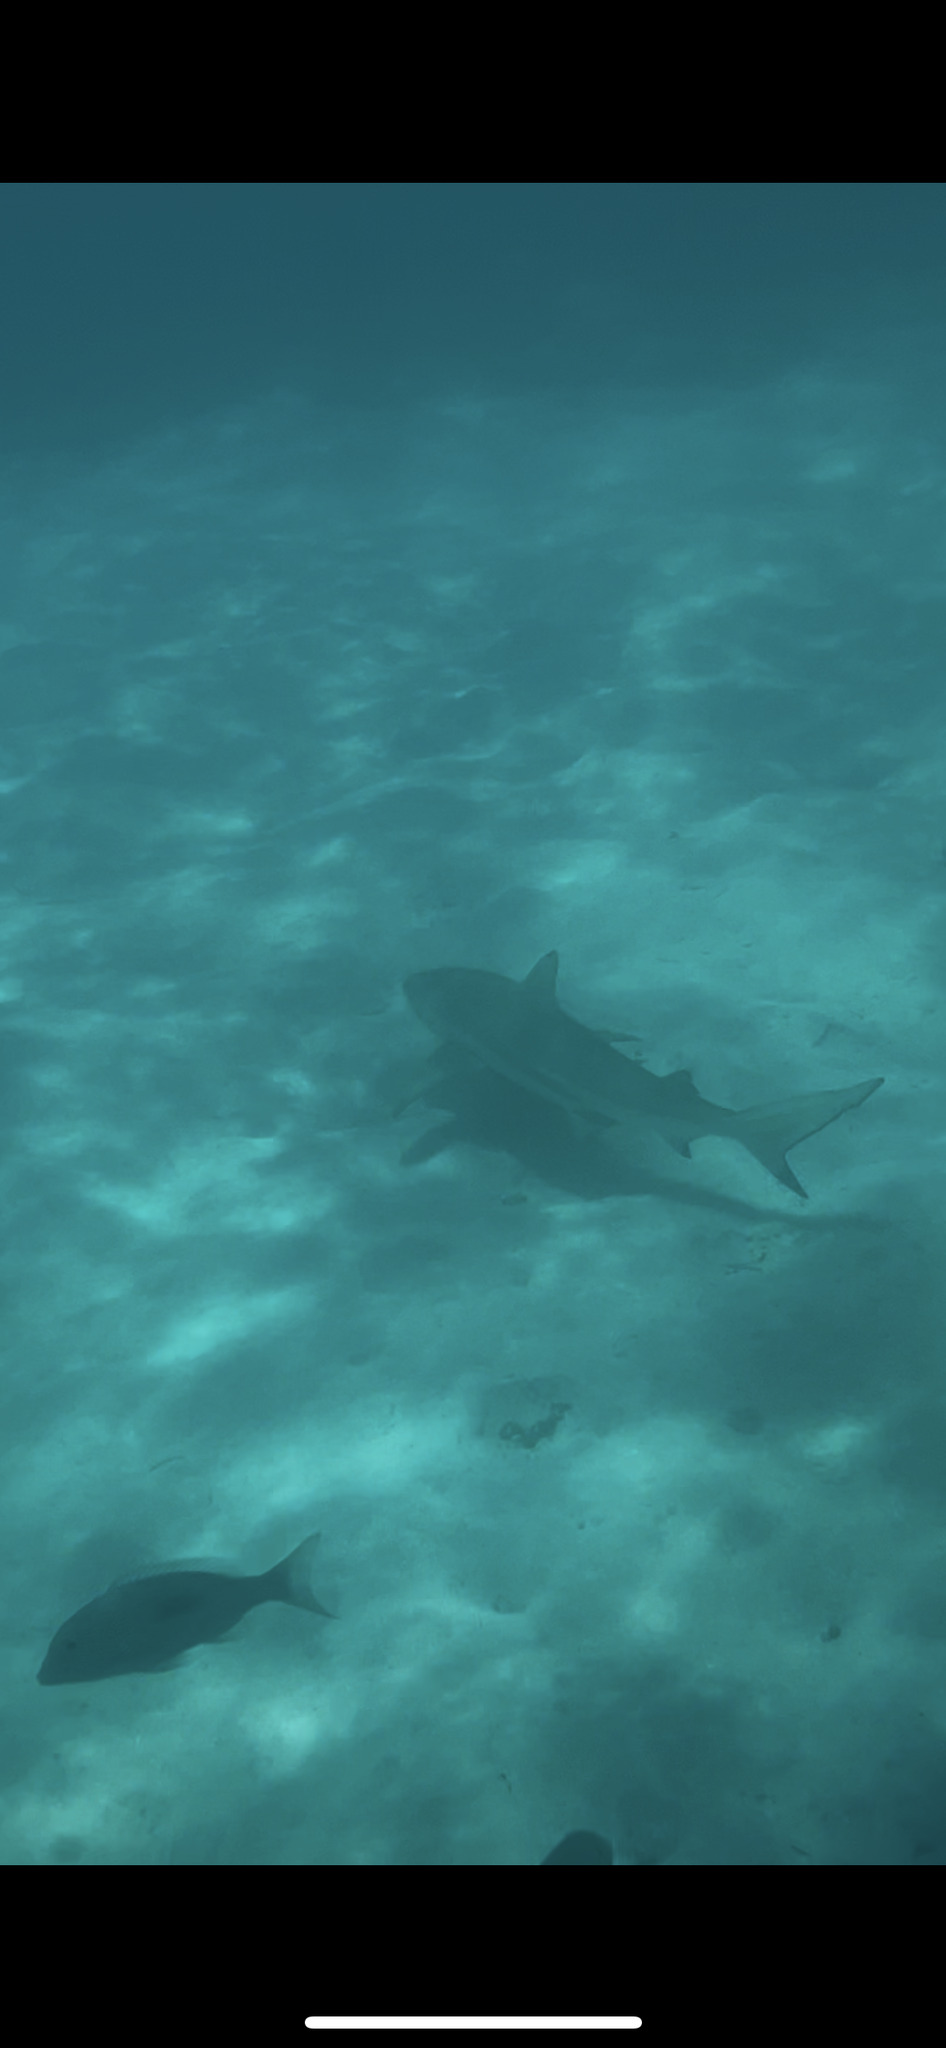
Carcharhinus melanopterus (Blacktip Reef Shark)